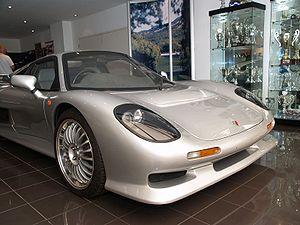
Ascari Cars est un constructeur automobile anglais situé à Banbury dans l'Oxfordshire. L'entreprise a été fondée en 1995 et son nom est un hommage à Alberto Ascari le premier double champion du monde de Formule 1. Officiellement, le nom provient d'une abréviation de « Anglo Scottish CAR Industries ».